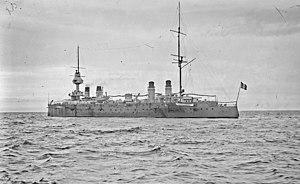
Visite de l'escadre anglaise, le 10 juillet 1905